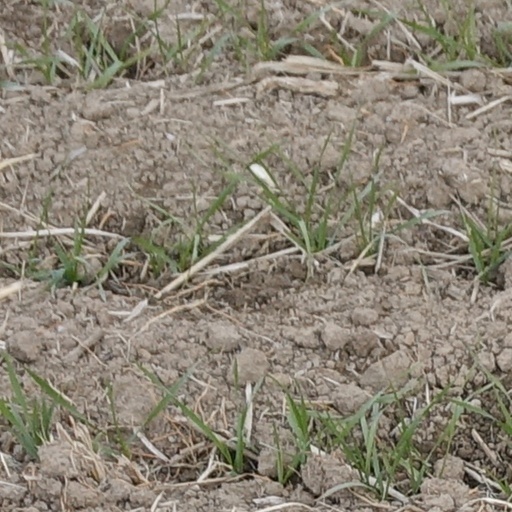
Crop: wheat